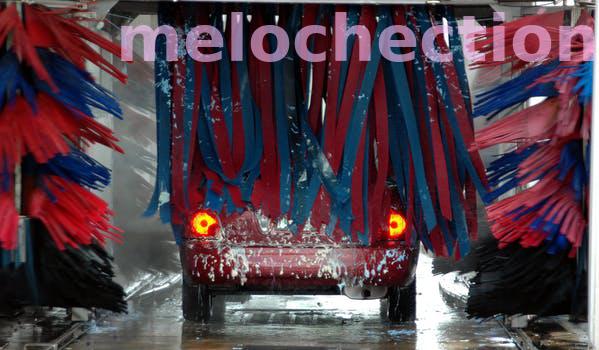
Label: Watermark